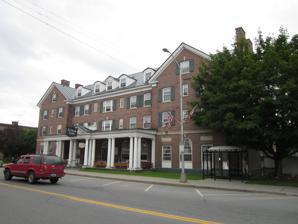
Building: Darling Inn
Country: United States of America
Year built: 1927
Historic former hotel in Vermont, US United States historic place Darling Inn U.S. National Register of Historic Places Show map of Vermont Show map of the United States Location 76 Depot St., Lyndonville, Vermont Coordinates 44°32′3″N 72°0′16″W / 44.53417°N 72.00444°W / 44.53417; -72.00444 Area 0.5 acres (0.20 ha) Built 1927 ( 1927 ) Built by Rowe Construction Architect Wells & Hudson Architectural style Colonial Revival, Federal Revival NRHP reference No. 80000386 Added to NRHP November 24, 1980 The Darling Inn is a historic former hotel building in the center of Lyndonville, Vermont .  Built in 1927–28, it is a rare example in the state of an architecturally neo-Federal building, and one of the last major constructions during the state's Colonial Revival period.  Now converted to a senior care facility, it was listed on the National Register of Historic Places in 1980. Description and history The former Darling Inn building occupies a prominent position on Depot Street, downtown Lyndonville's short principal thoroughfare.  It is a large 3-1/2 story brick building, occupying the western half of the block between Elm and Broad Streets.  It is topped by a side gable roof, with slightly projecting front-facing gable sections at each end.  Gabled and segmented-arch dormers project from the roof in between the two large gables.  The central facade is dominated by a broad and deep porch, extending between the end gables, which is covered by a flat roof and supported by clustered columns.  Marking the entrance at the center is a gabled pediment.  Most windows are 8-over-8 sash, but those above the entrance have a Palladian pattern with narrow side windows flanking a central window.  Ground-floor windows at the centers of the end gable sections are larger and set in round-arch openings. The site where the Darling Inn stands has probably held a hotel since not long after the founding of Lyndonville in 1866.  The Lyndon Hotel burned down in 1924, and a building committee of local businessmen was formed to develop a replacement.  The land was owned by Elmore Darling, a local businessman and philanthropist who had retired from the hotel trade in New York City to his extensive estate north of the town.  The principal design was by Wells and Hudson of Hanover, New Hampshire , but Darling personally designed the building's elaborately decorated dining room.  At its opening in 1928, the hotel was described as Vermont's most opulent. The Darling Inn was converted into nursing home in 1964, and has since been converted into apartments. See also National Register of Historic Places listings in Caledonia County, Vermont References